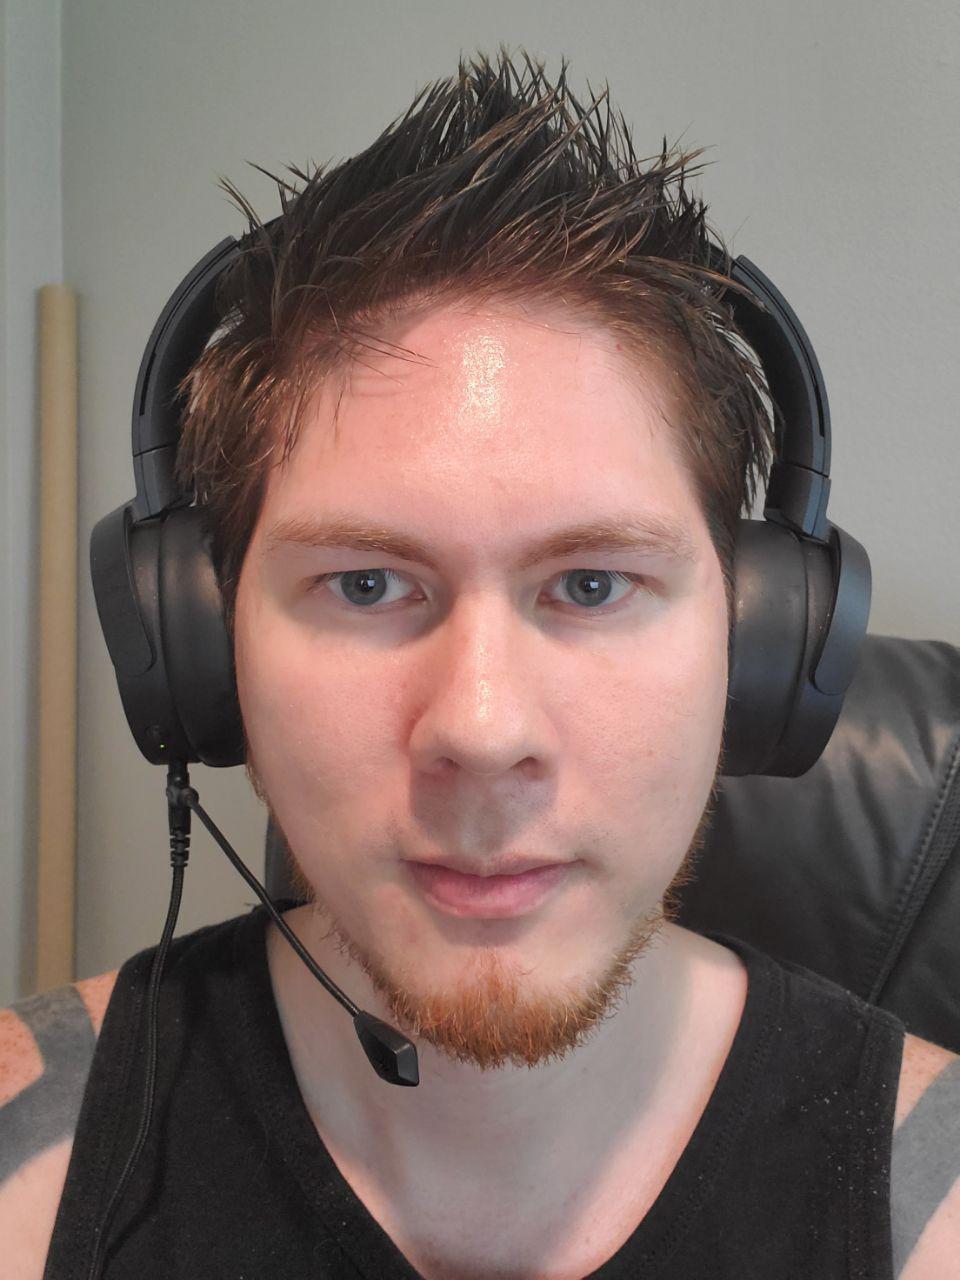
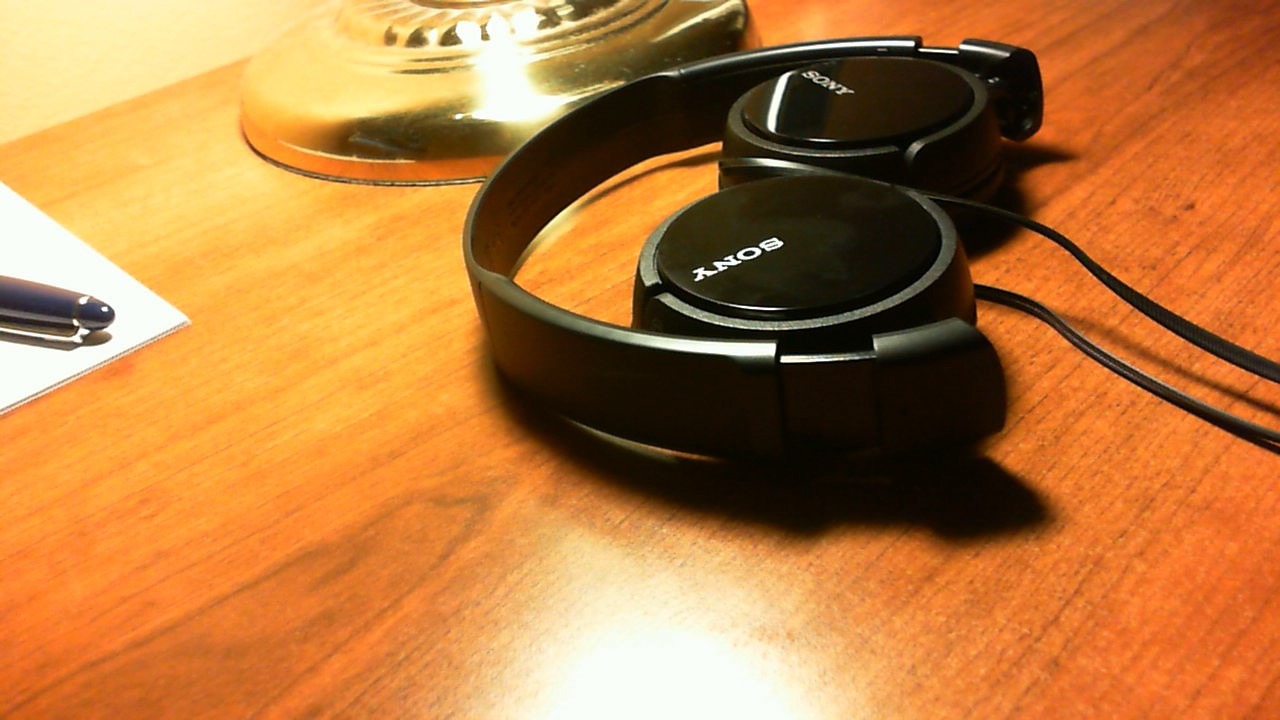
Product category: headphones
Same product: no